Wet Dreams (film)

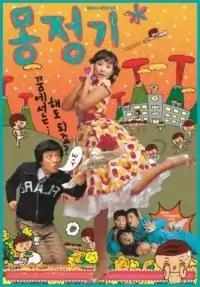
Theatrical release poster

Wet Dreams is a 2002 South Korean film. Inspired partly by American gross-out comedies like "American Pie", it follows the sexual misadventures of four boys through middle and high school. While "American Pie" had been a flop in Korea, "Wet Dreams" was a surprise box office hit and led to a sequel, "Wet Dreams 2".